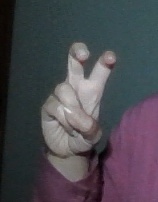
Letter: toot